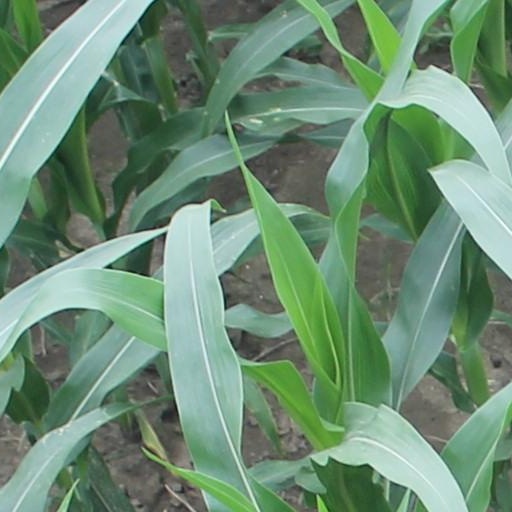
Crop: maize; corn